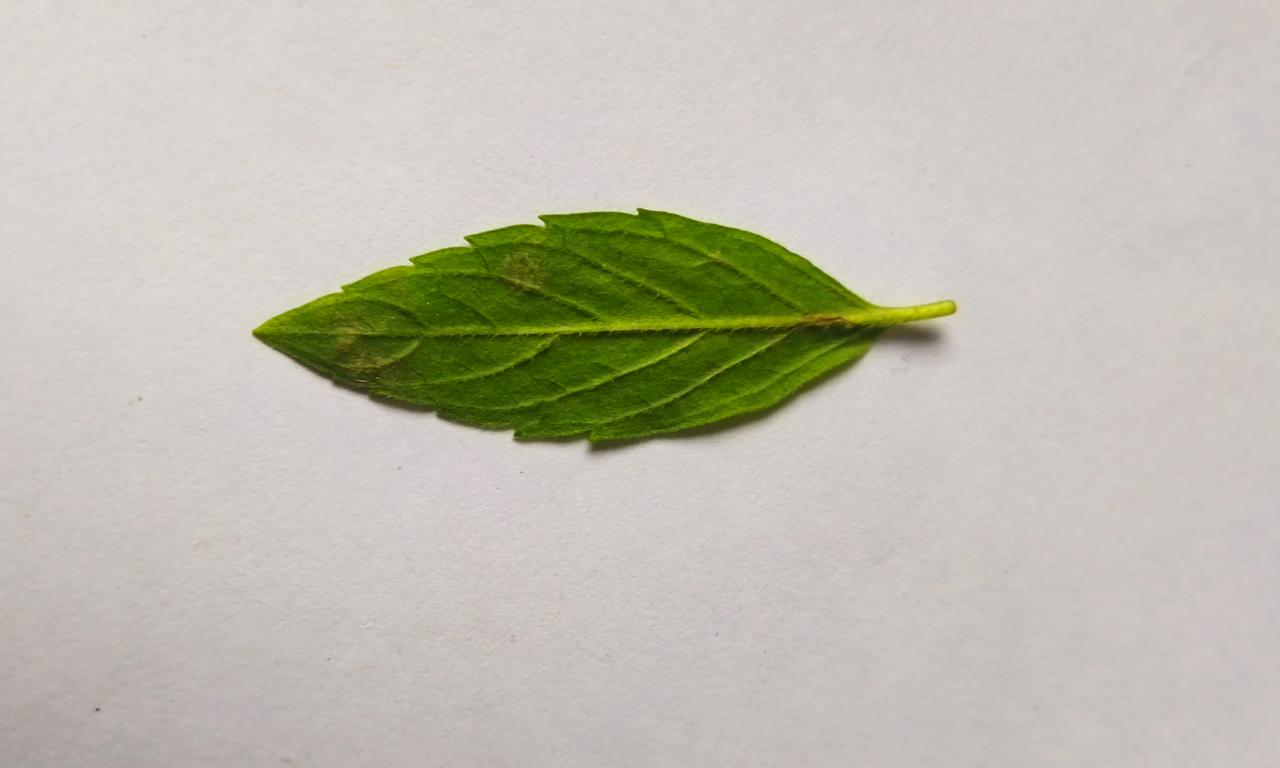
Label: Fresh